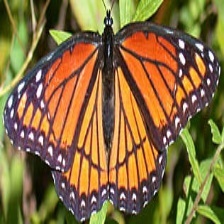
Species: VICEROY
Butterfly family (ImageNet category): monarch